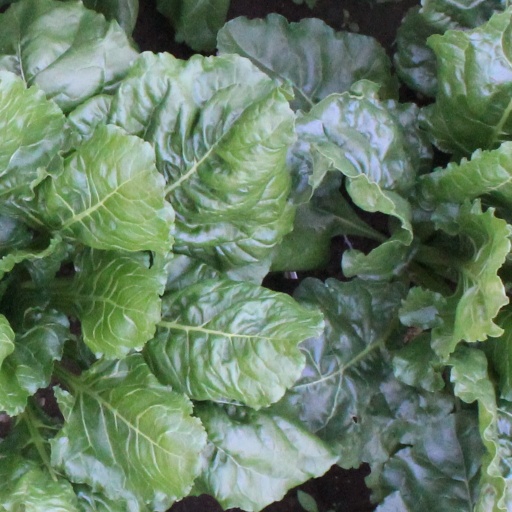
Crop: sugar beet